Luigi Pio Tessitori

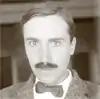
Luigi Pio Tessitori

Tessitori was born in the north-eastern Italian town of Udine on 13 December 1887, to Guido Tessitori, a worker at the Foundling Hospital, and Luigia Rosa Venier Romano. He studied at the Liceo Classico Jacopo Stellini before going on to university. He studied at the University of Florence, obtaining his degree in the humanities in 1910. He is said to have been a quiet student, and when he took up the study of Sanskrit, Pali and Prakrit, his classmates gave him the nickname "Indian Louis".